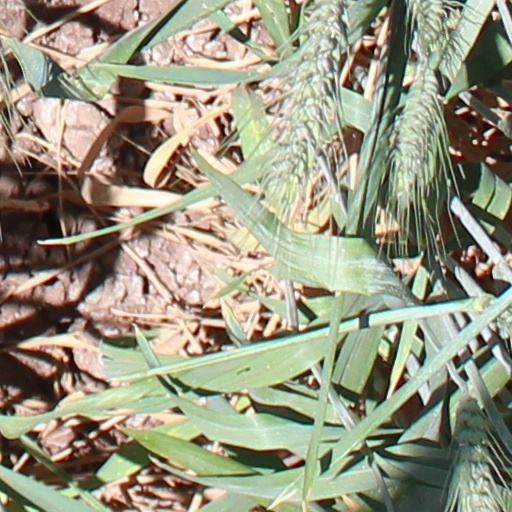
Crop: wheat